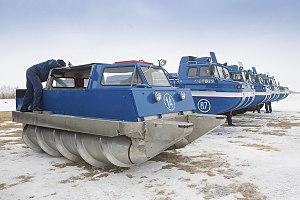
Le ZIL-2906 ou ZIL-29061 est un véhicule amphibie tout-terrain propulsé par vis fabriqué par la compagnie soviétique puis russe ZIL. Il est spécialement conçu pour les marécages où les véhicules amphibies s'embourbent et où les véhicules chenillés sont bloqués par l'eau.
La Zavod Imeni Likhatchiova, plus connue sous son acronyme ZIL, est un constructeur automobile soviétique, puis russe. Il produit des camions et des bus ainsi que des voitures de luxe autrefois réservées aux dignitaires du pays. La conception de ces dernières est très ancienne et leur diffusion extrêmement confidentielle. L'entreprise a également fabriqué des véhicules militaires.